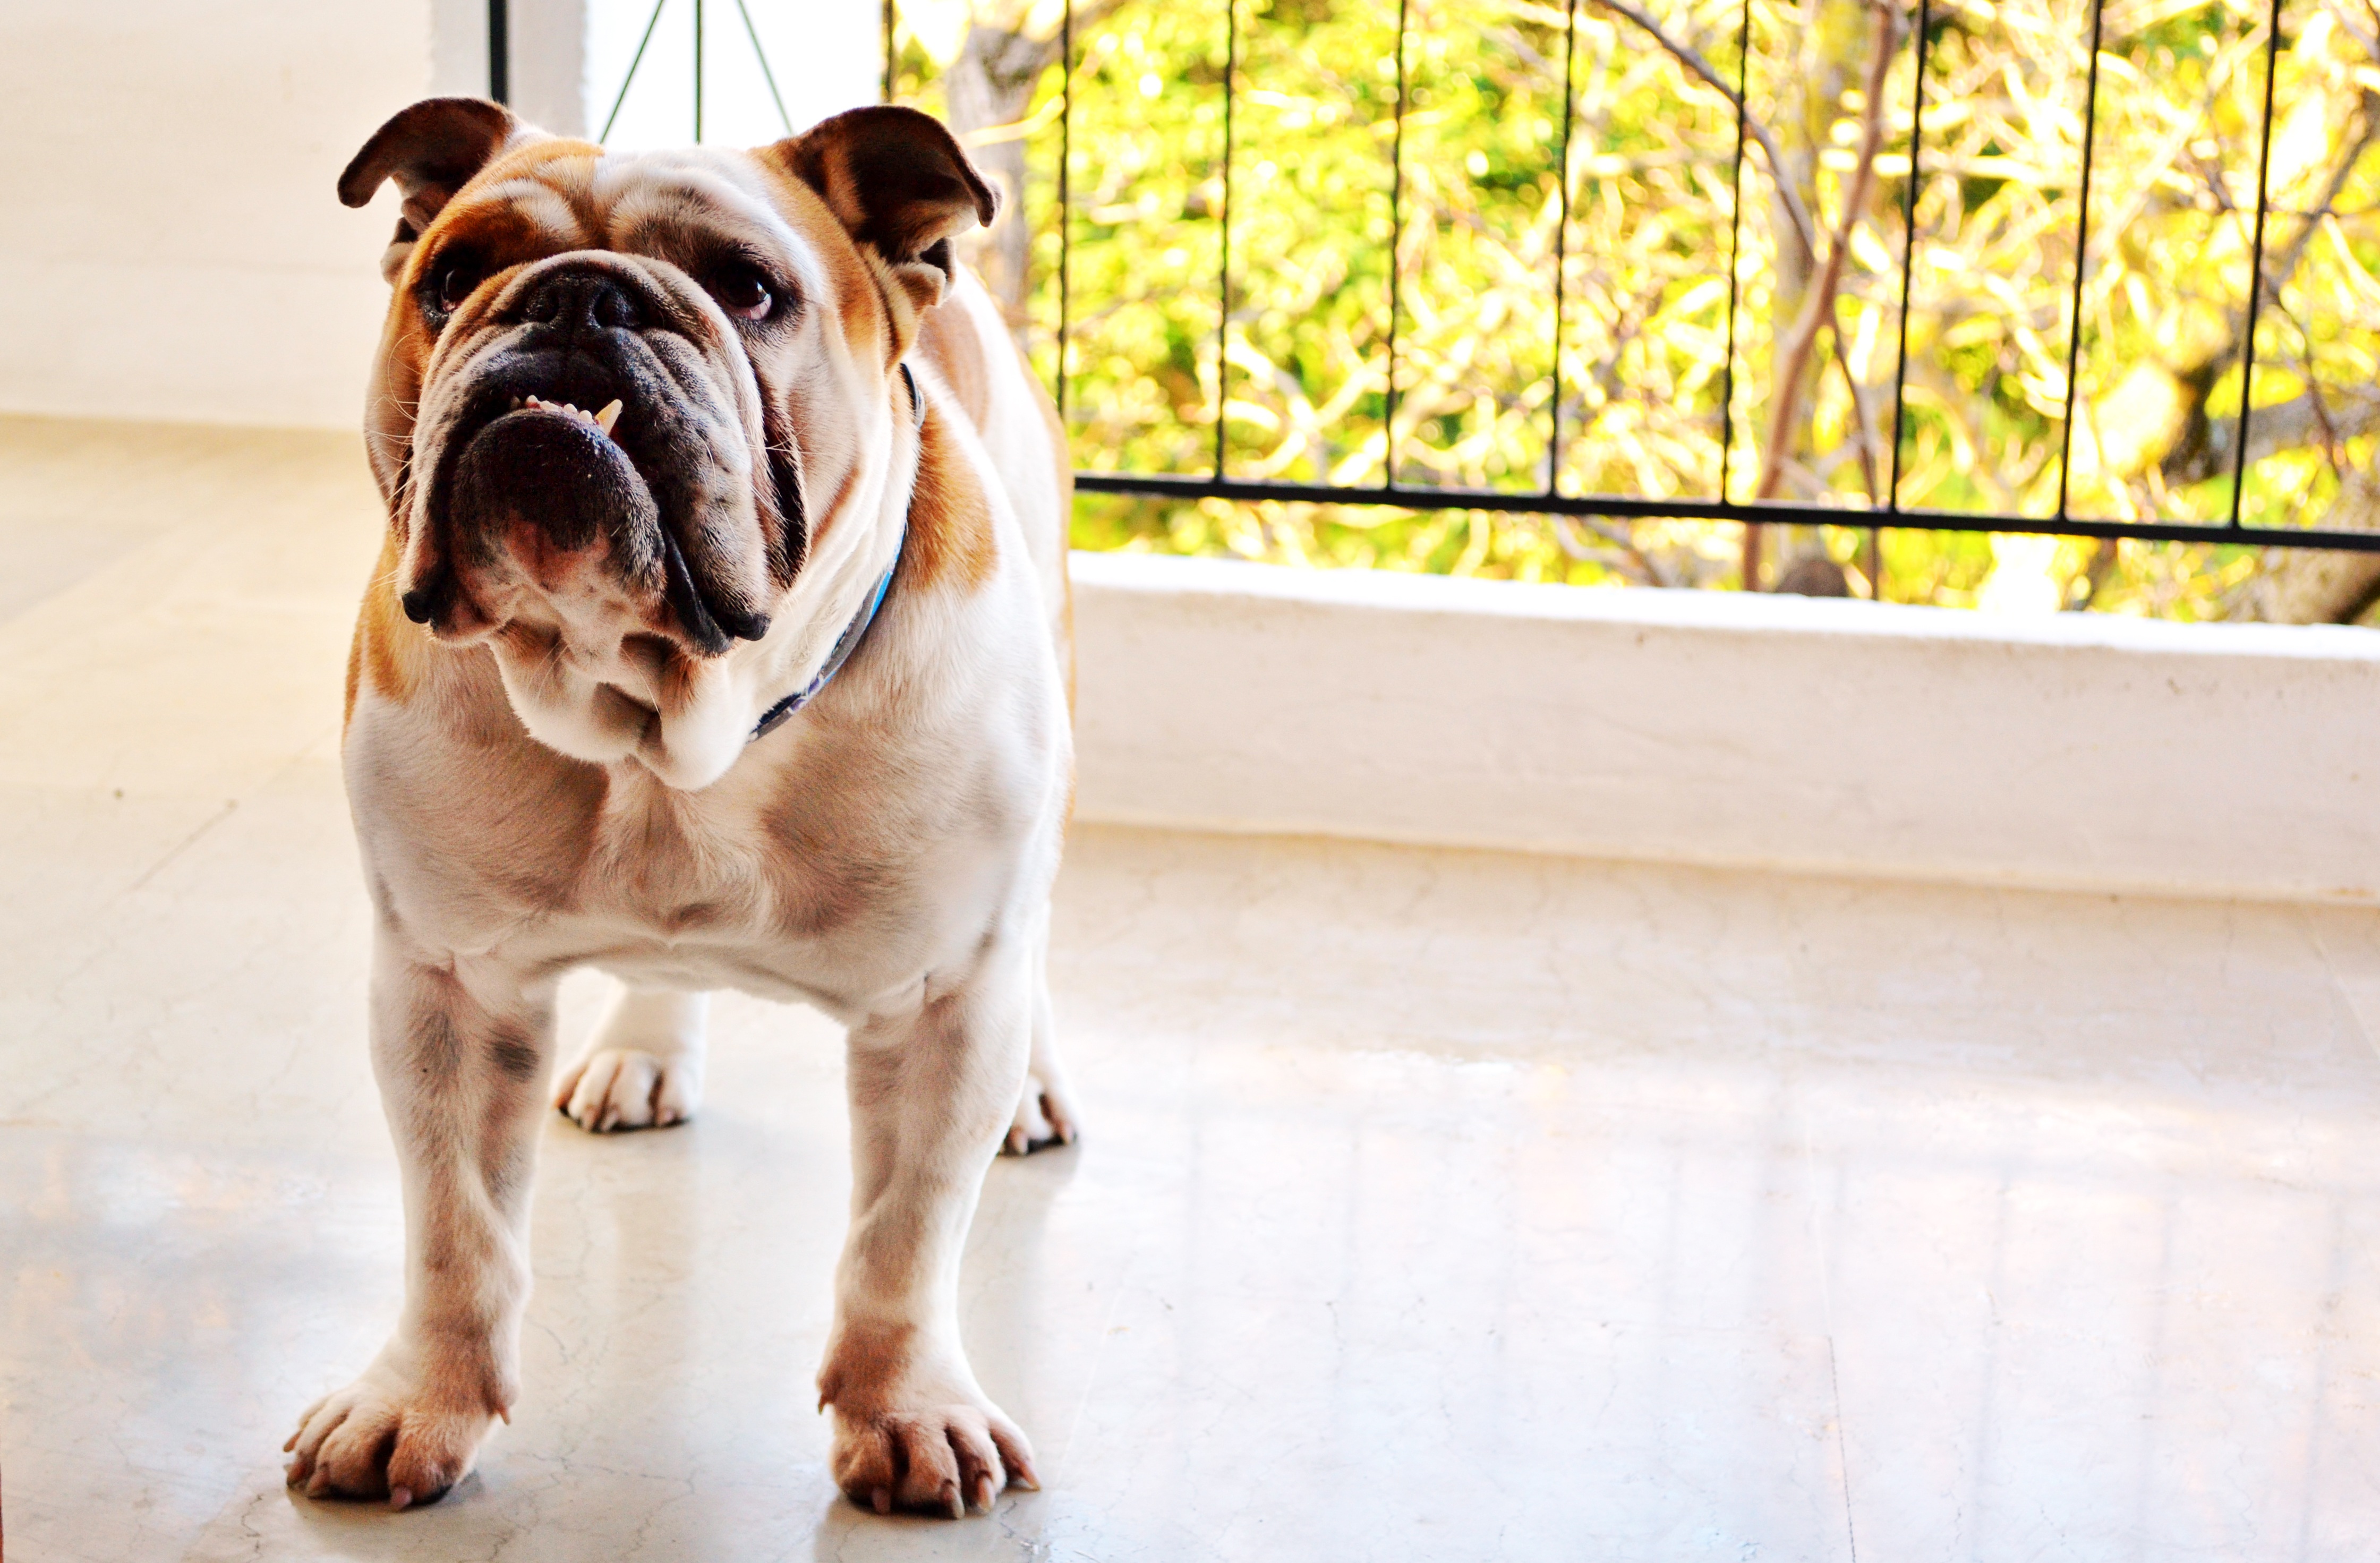
white, puppy, dog, animal, cute, canine, pet, fur, small, brown, mammal, bulldog, eyes, vertebrate, domestic, english, dog breed, pedigree, english bulldog, old english bulldog, dog like mammal, olde english bulldogge, toy bulldog, british bulldogs, white english bulldog, american bulldog